Fracture (2007 film)

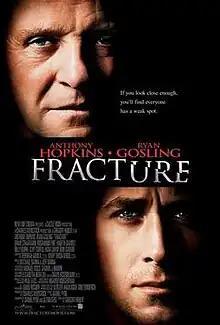
Theatrical release poster

Fracture is a 2007 legal crime psychological thriller film directed by Gregory Hoblit and written by Daniel Pyne and Glenn Gers. Starring Anthony Hopkins and Ryan Gosling, it follows a man (Hopkins) who shoots his unfaithful wife and then engages in a battle of wits with a young assistant district attorney (Gosling). The supporting cast includes David Strathairn, Rosamund Pike, Embeth Davidtz, Billy Burke, Cliff Curtis, Fiona Shaw, and Bob Gunton.